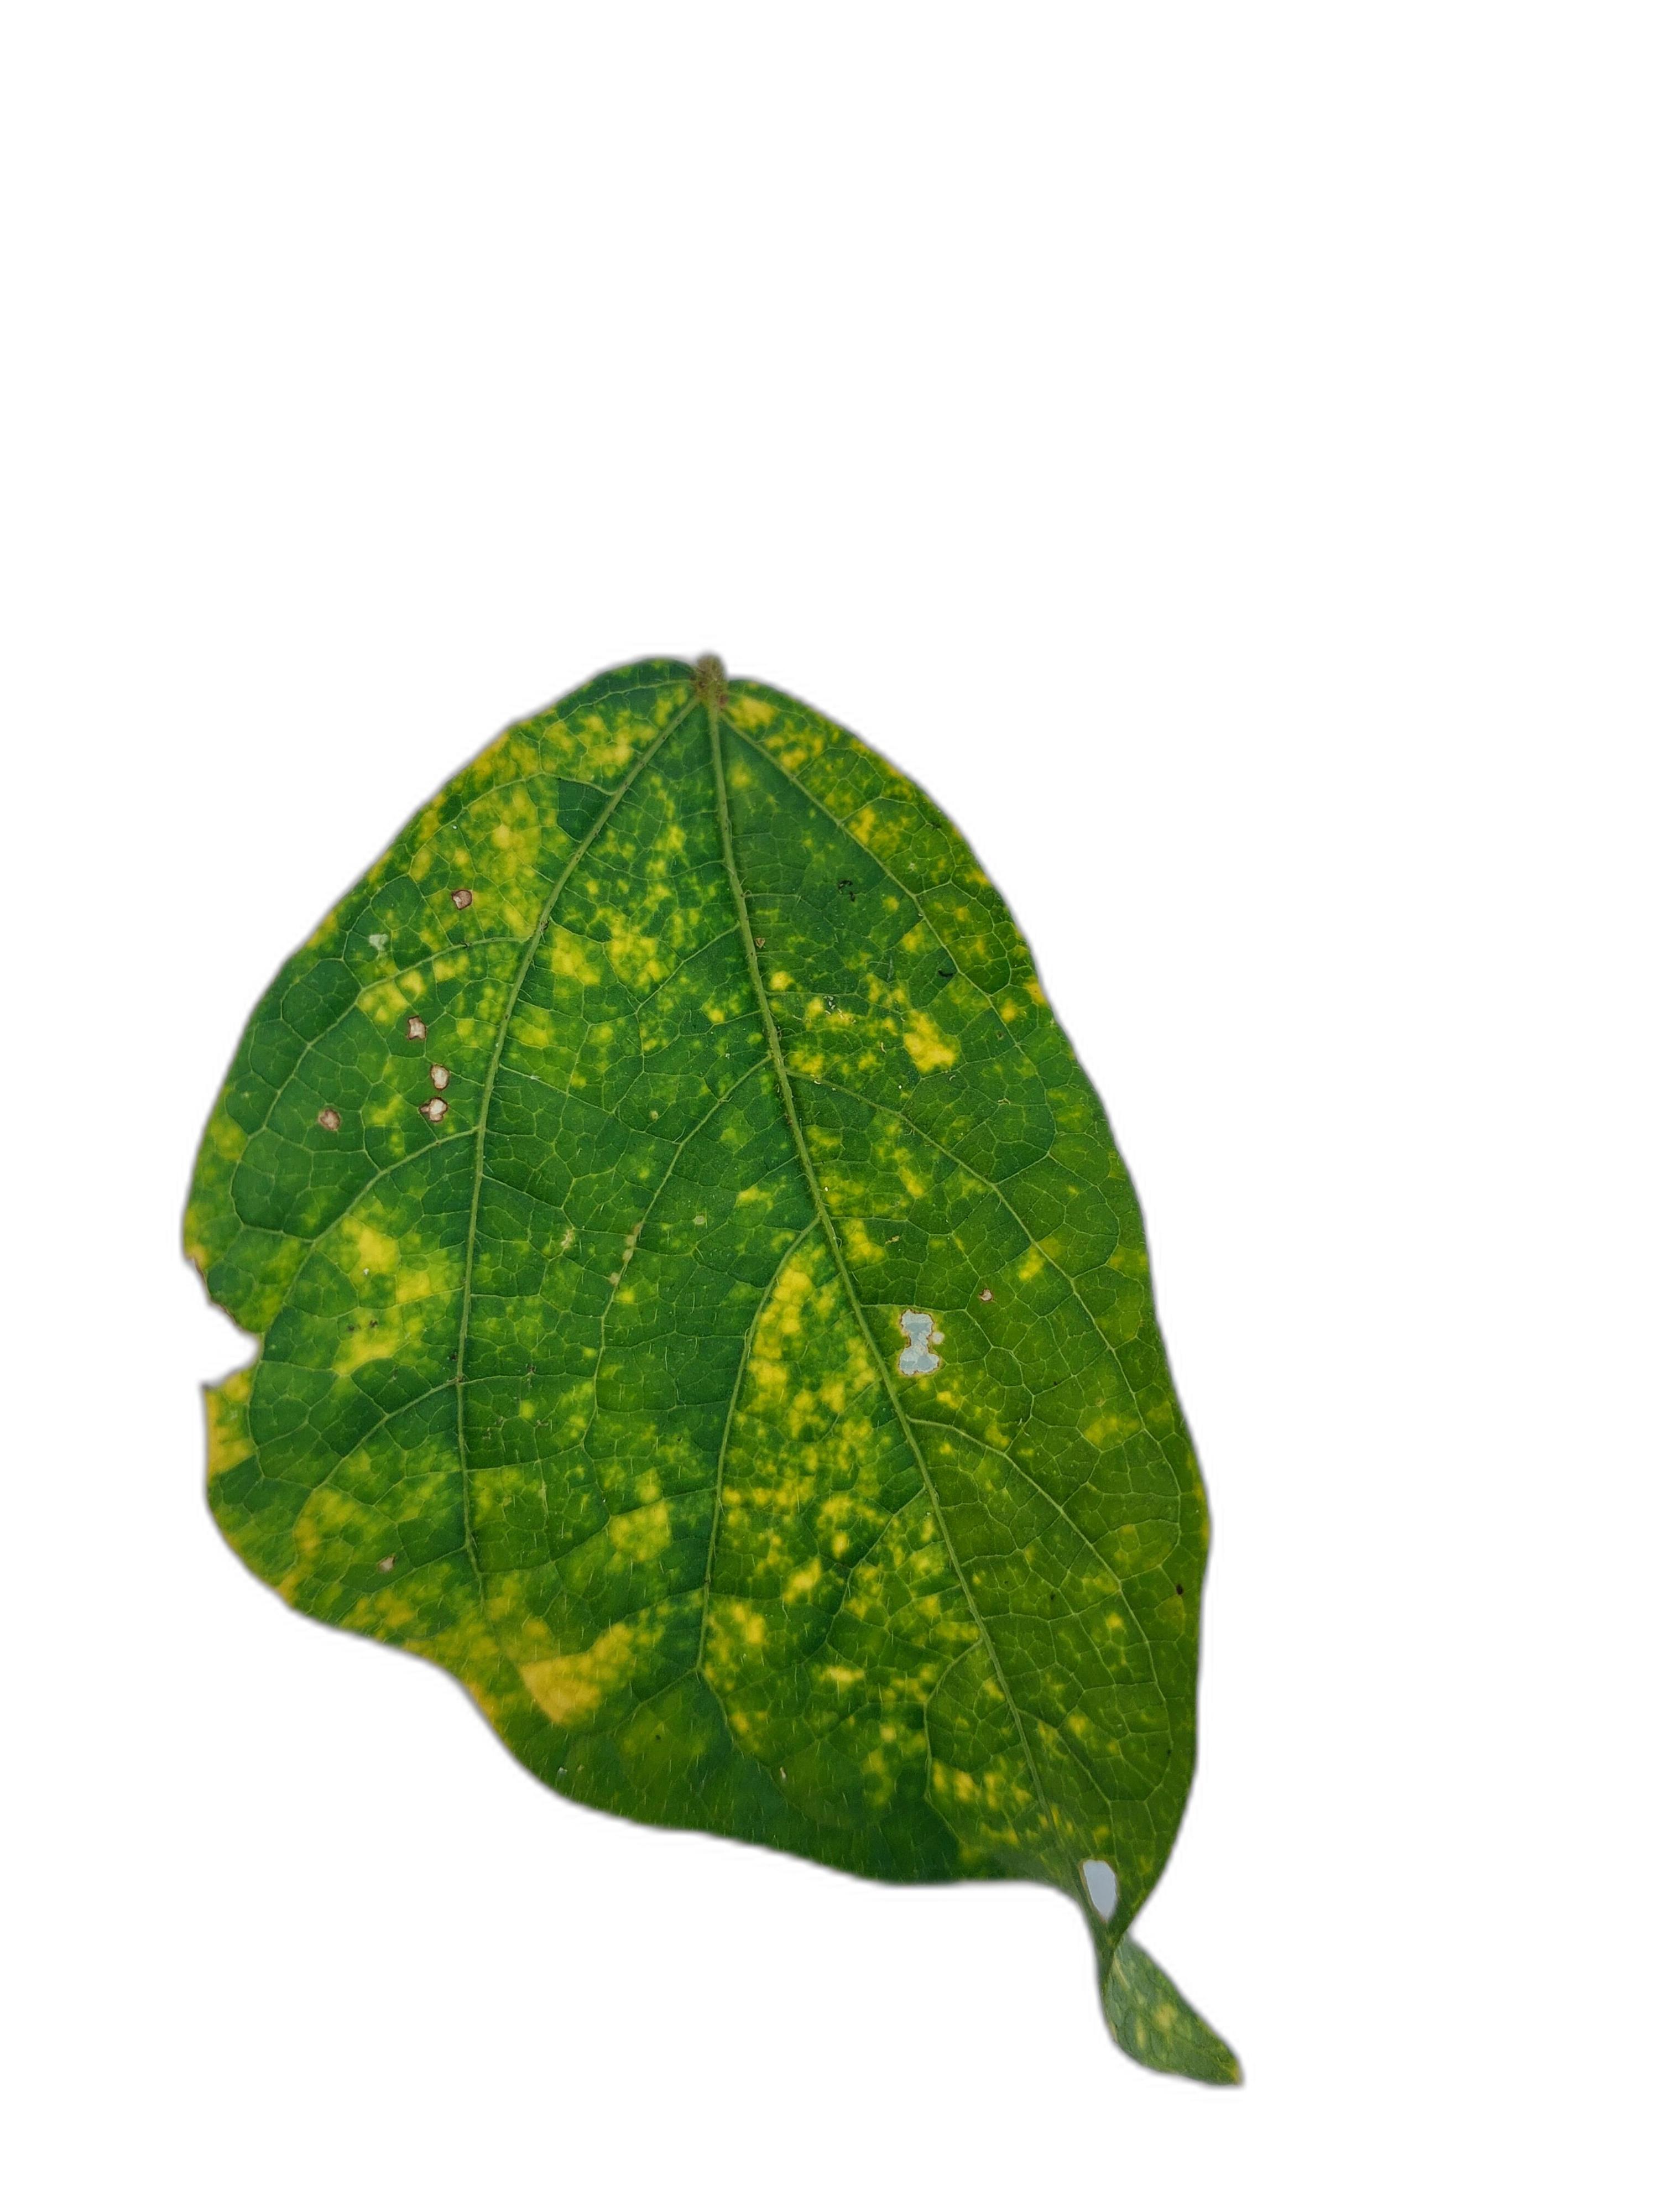
Label: Yellow Mosaic